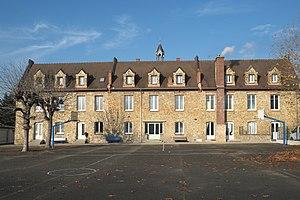
Un certain nombre d'œuvres cinématographiques et télévisuelles ont été tournés dans le département des Yvelines.